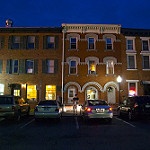
Label: buildings